Move (Japanese band)

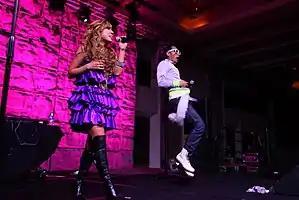
Move performing at a concert at Anime Central 2009

Move (styled as M.O.V.E or m.o.v.e, and previously as move) was a Japanese band. The band consisted of producer t-kimura, rapper motsu and singer yuri. t-kimura left the band in 2009.